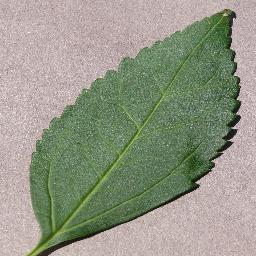
Label: Cherry___healthy